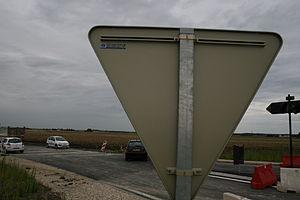
Le panneau de signalisation de danger, codifié A14 en France, indique la proximité d’un danger situé à une distance d’environ 150 mètres en rase campagne et 50 mètres en agglomération.
Le panneau de signalisation A4 indique la proximité d’une section de chaussée particulièrement glissante située à une distance d’environ 150 mètres en rase campagne et 50 mètres en agglomération.
Le présent article est consacré à la signalisation routière par panneaux en France.
Le panneau de signalisation A2b indique la proximité d’un ralentisseur de type dos-d’âne situé à une distance de 50 mètres de celui-ci.
Le panneau de signalisation A2a indique la proximité d’un cassis ou dos d’âne situé à une distance d’environ 150 mètres en rase campagne et 50 mètres en agglomération.
Le panneau de signalisation A15b indique la proximité de passage d’animaux sauvages situé à une distance d’environ 150 mètres en rase campagne et 50 mètres en agglomération.
Le panneau de signalisation A8 indique la proximité d'un passage à niveau sans barrière ni demi-barrière situé à une distance d’environ 150 mètres en rase campagne et 50 mètres en agglomération.
Le panneau de signalisation A21 indique la proximité de débouché de cyclistes situé à une distance d’environ 150 mètres en rase campagne et 50 mètres en agglomération.
Le panneau de signalisation A13a indique la proximité d’un endroit fréquenté par les enfants situé à une distance d’environ 150 mètres en rase campagne et 50 mètres en agglomération.
Le panneau de signalisation A13b indique la proximité de passage(s) pour piétons situé à une distance d'environ 150 mètres en rase campagne et 50 mètres en agglomération.
Le panneau de signalisation A19 indique la proximité d'un risque de chutes de pierres et de présence de pierres sur la chaussée situé à une distance d’environ 150 mètres en rase campagne et 50 mètres en agglomération.